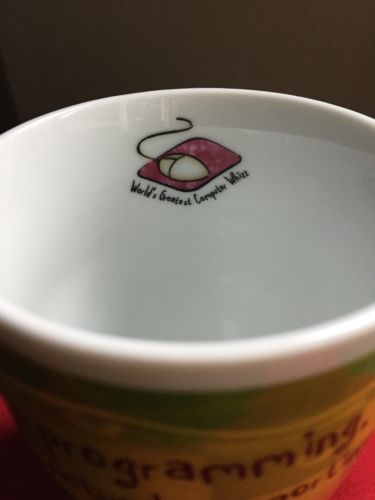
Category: mug